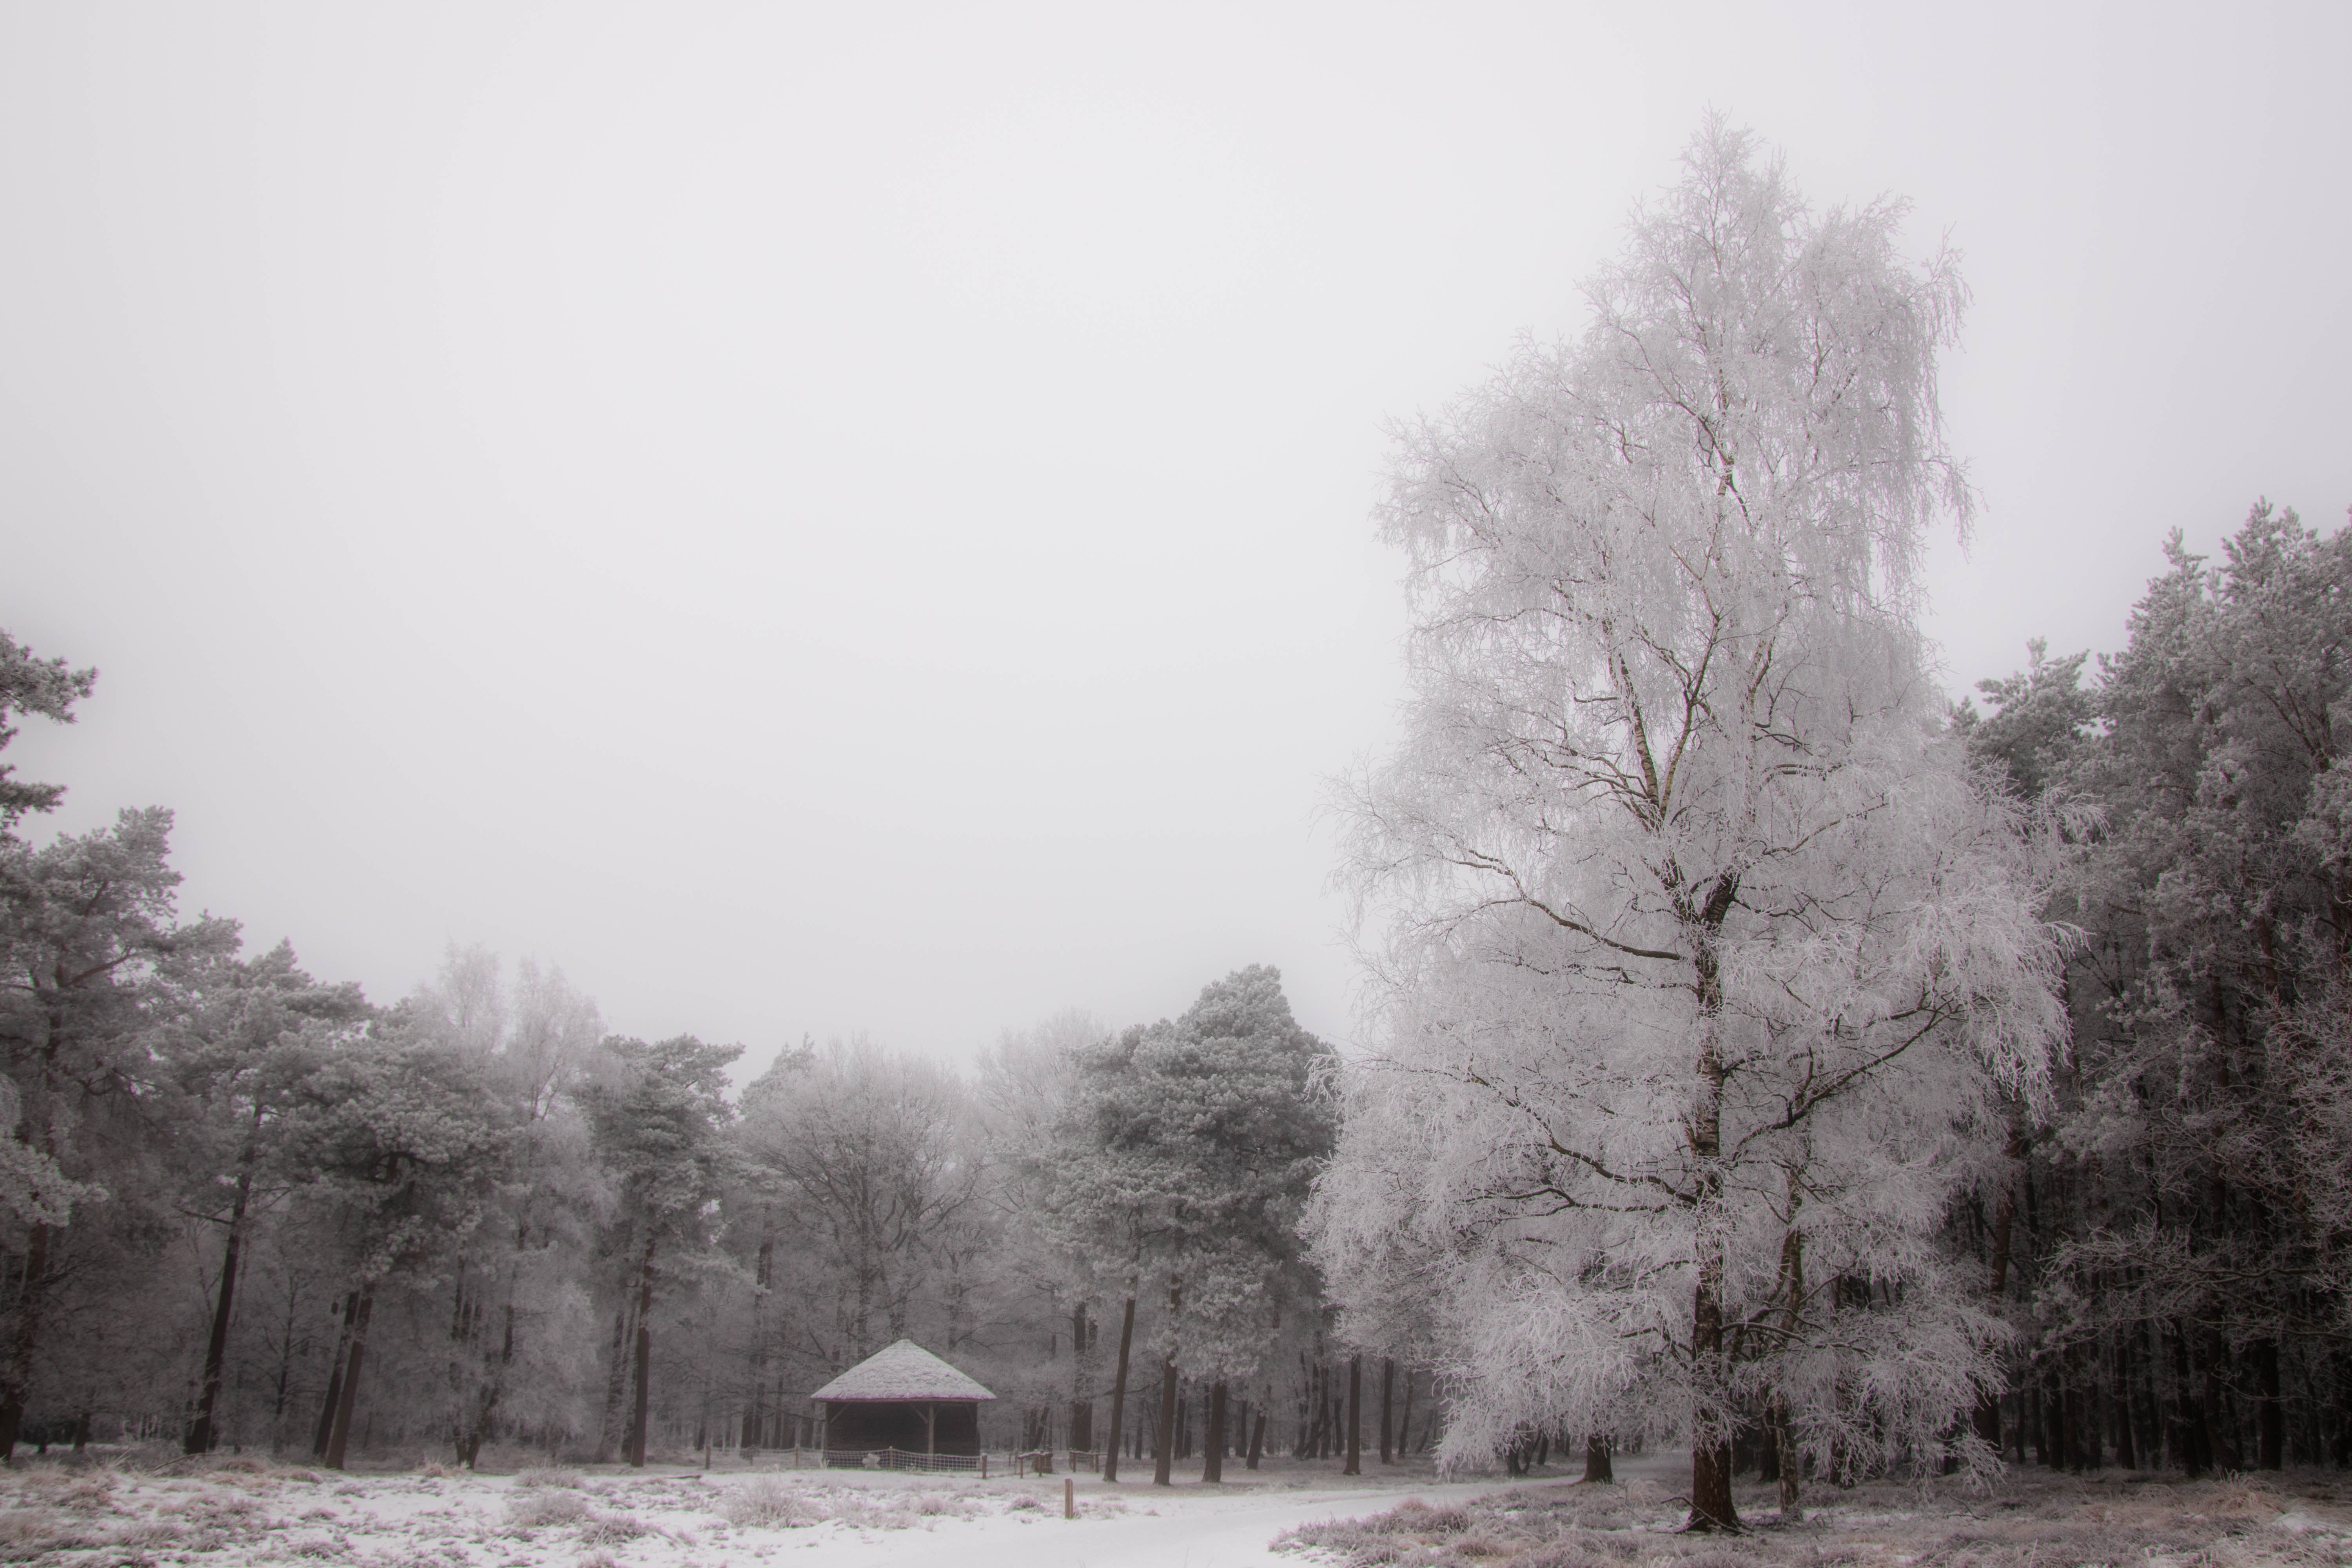
landscape, tree, nature, forest, outdoor, branch, snow, winter, black and white, fog, mist, morning, frost, building, cabin, weather, holiday, monochrome, season, wooden, blizzard, freezing, atmospheric phenomenon, woody plant, winter storm